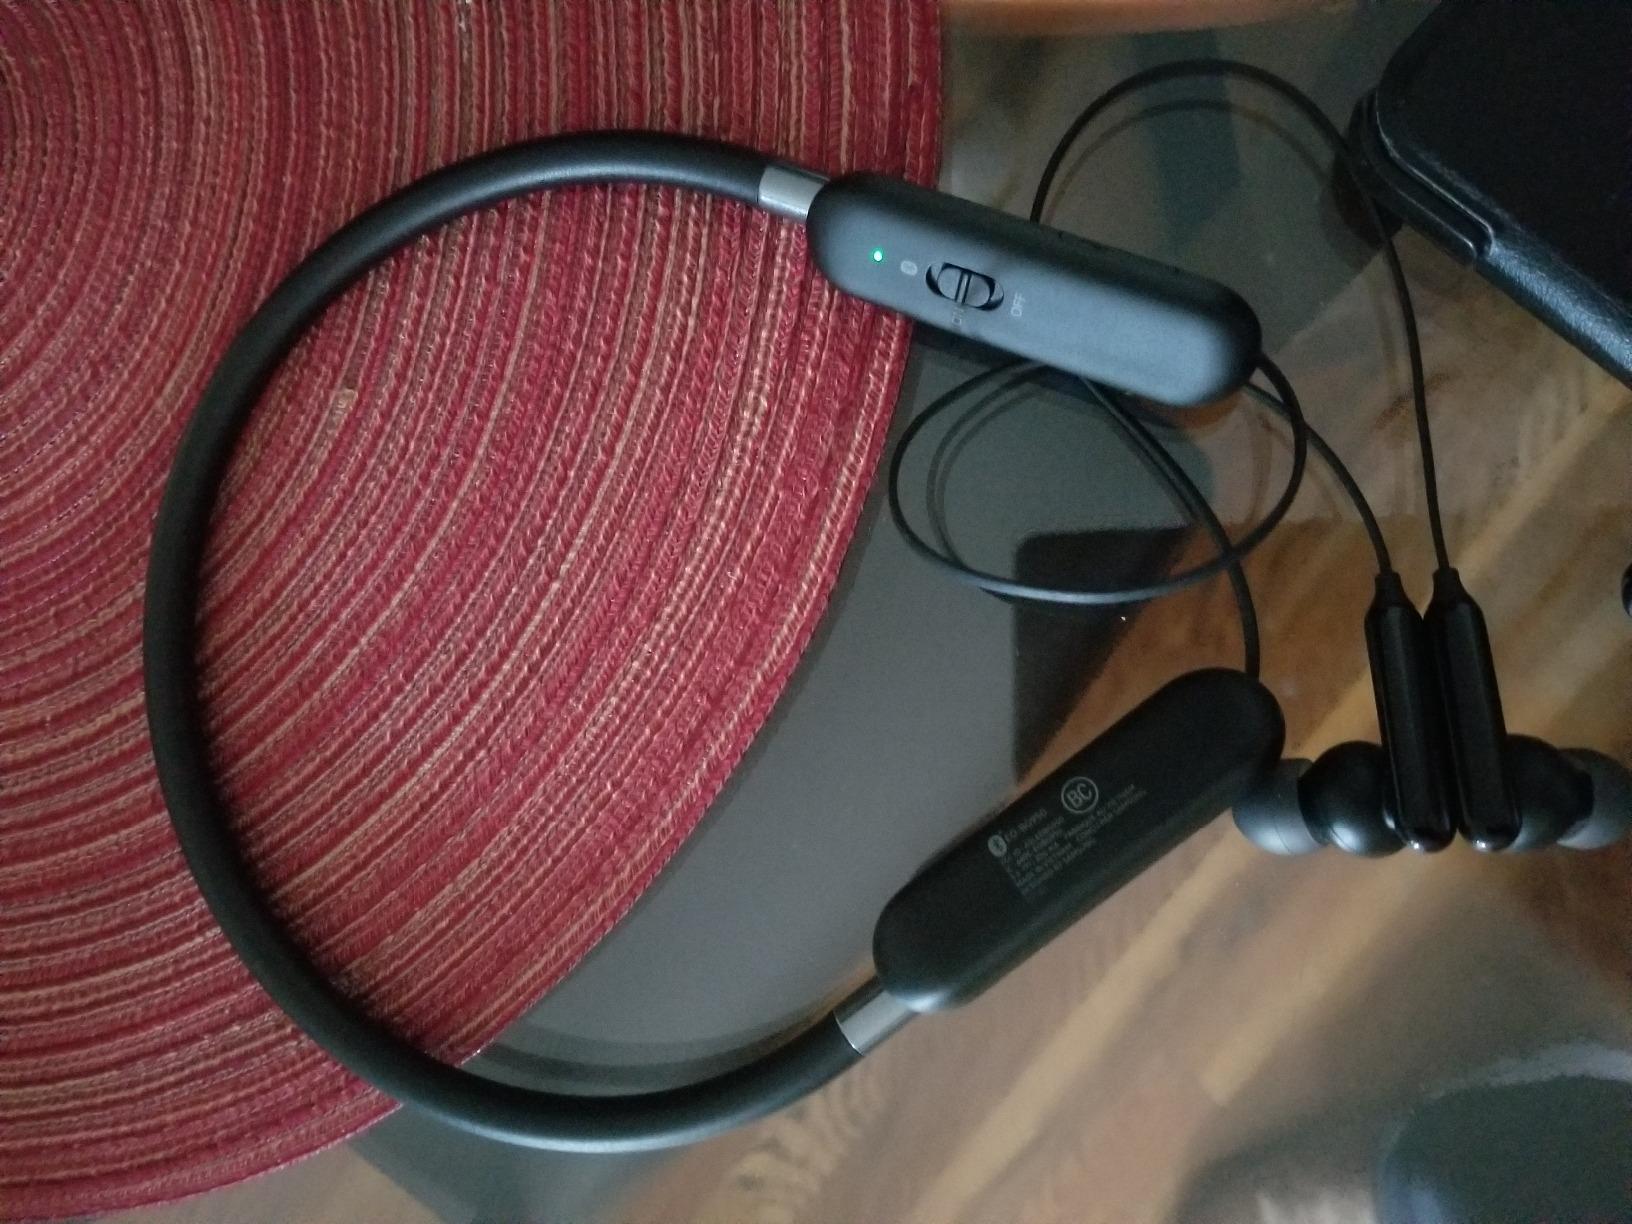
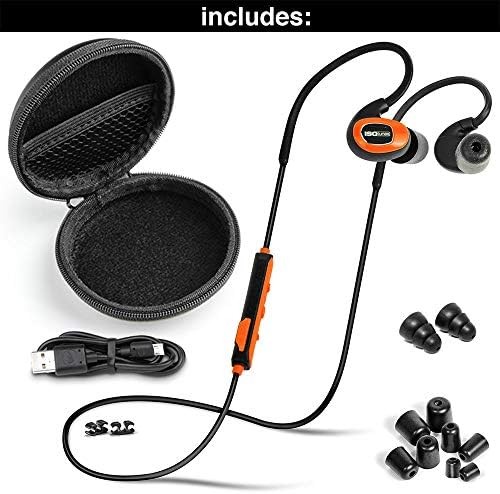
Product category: headphones
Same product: no